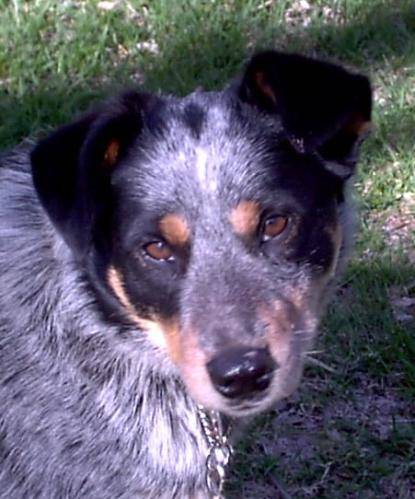
Label: dog